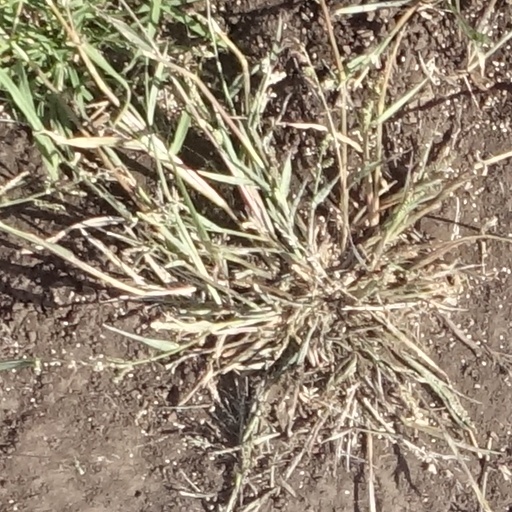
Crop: sorghum